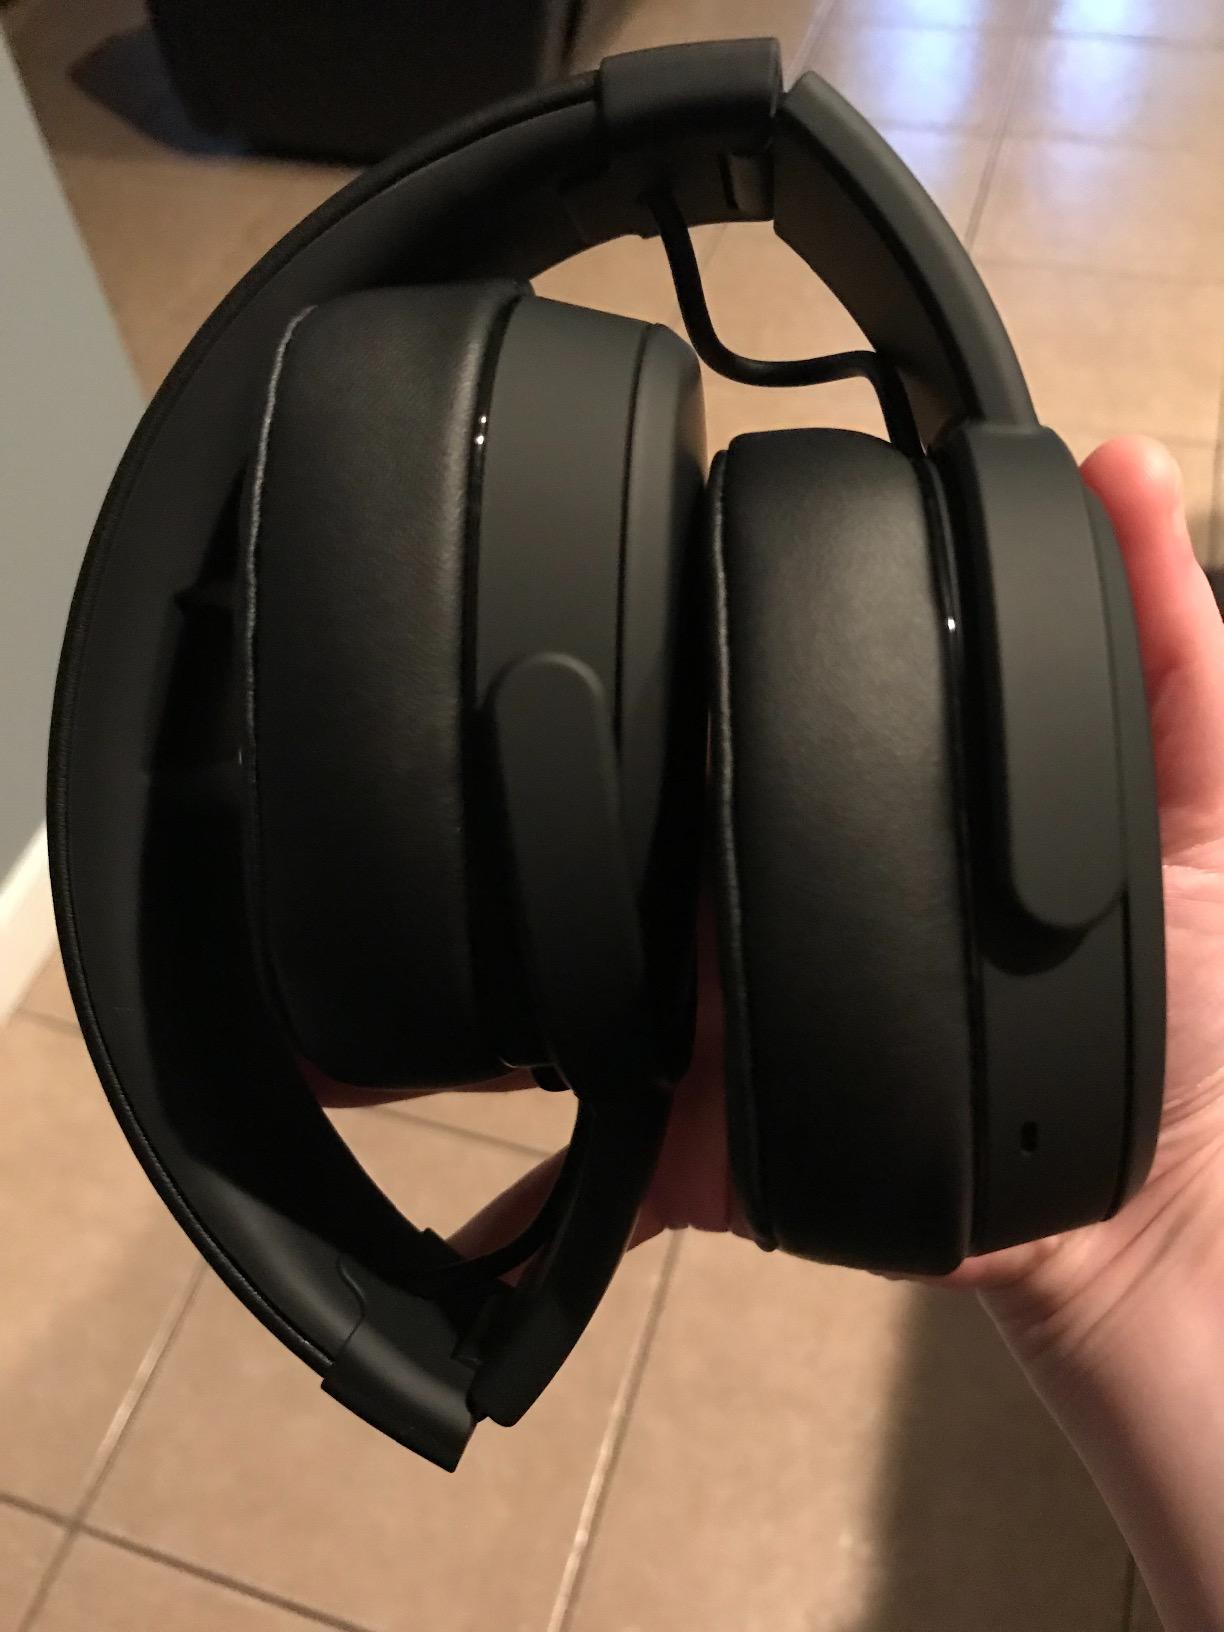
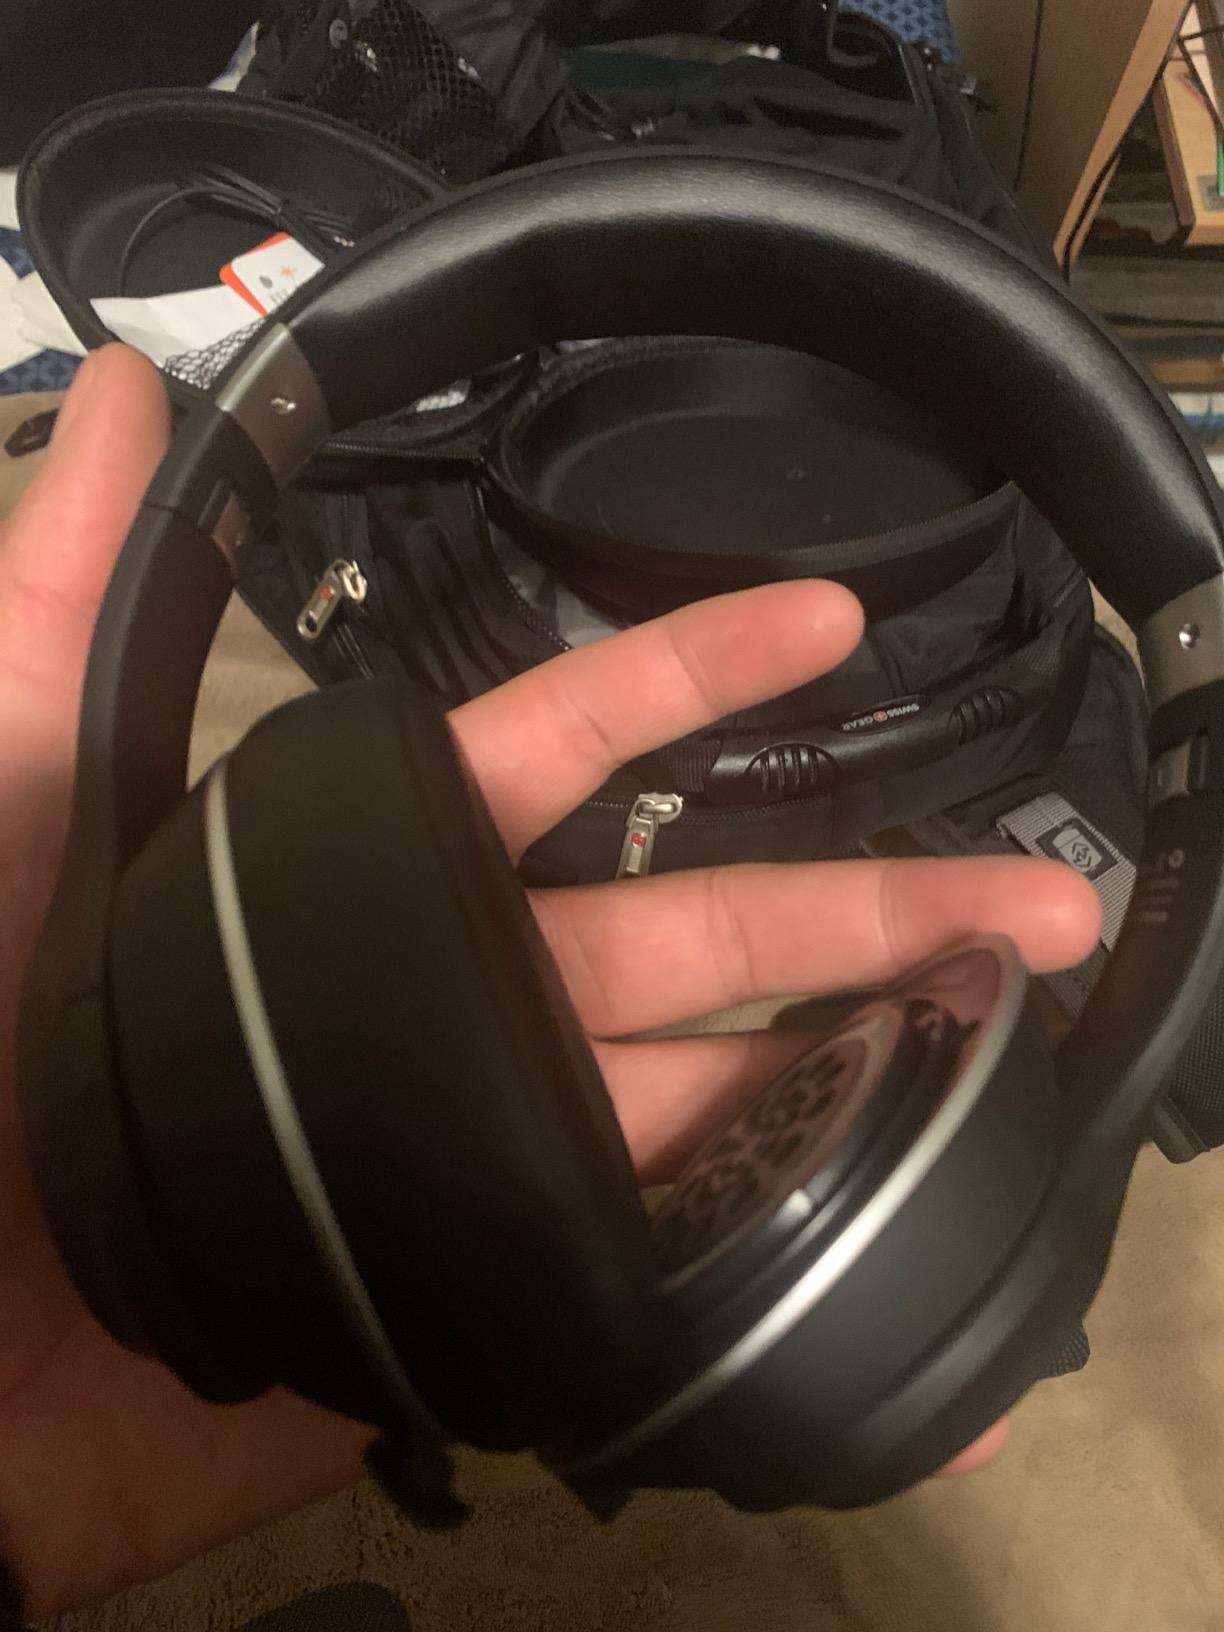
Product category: headphones
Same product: no